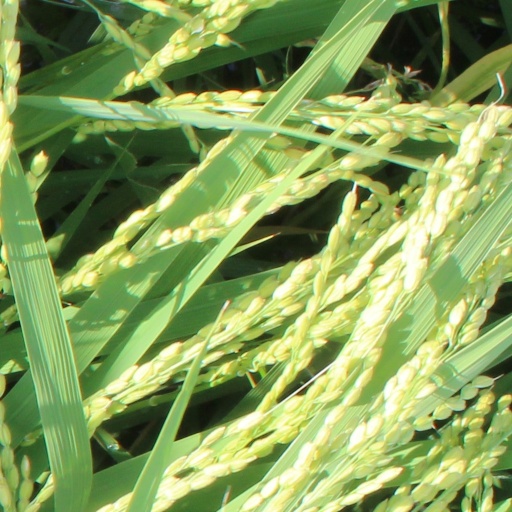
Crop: rice